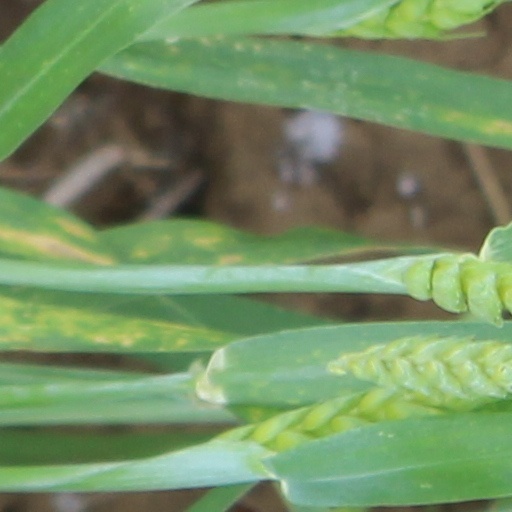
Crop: wheat